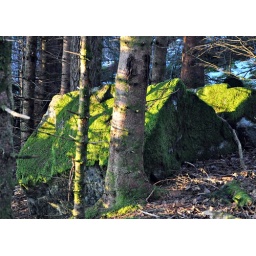
Only a moss covered stone between spruces, but looks almost like a witches house in a fairy tale forest.